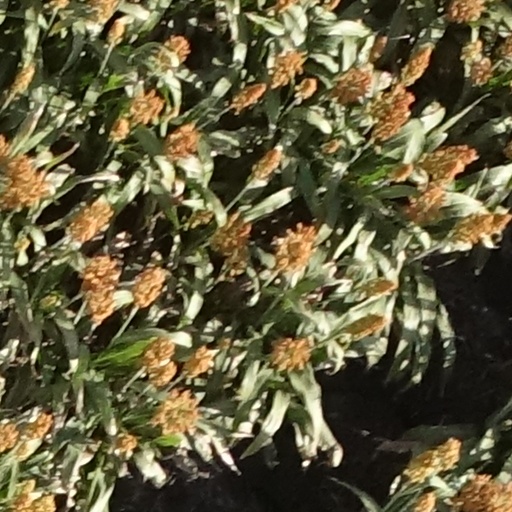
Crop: sorghum